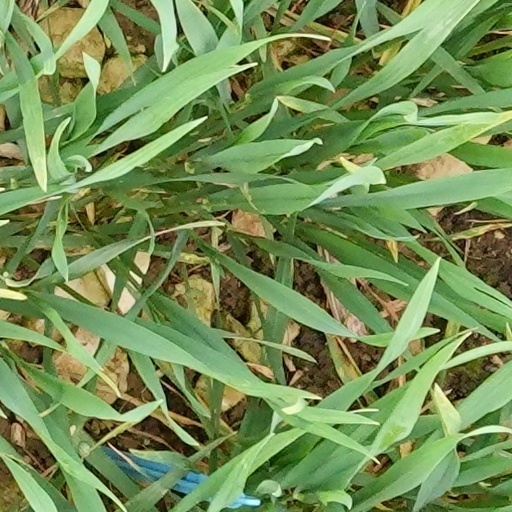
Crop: wheat